Battle of Nompatelize

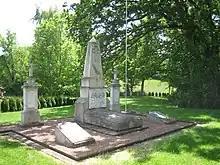
A war memorial of the Battle

The Germans attacked the enemy with bayonets, and captured the villages in French hands: St. Rémy, Nompatelize and the Bois des Jumelles. All three fierce attacks of the French army were broken by the Germans. Dupré himself was seriously wounded in the fighting, and the German artillery proved its strength. Crushed and crushed, the French army had to rush to flee. However, when night fell, Degenfeld did not pursue the pursuit because his forces were exhausted. During 7 October the German general remained stationed south of Etival, in support of the XIV Corps' vertical formations, which were advancing down the Meurthe Valley. On the same day, several forces of the Reconnaissance Corps of the French Guard also captured Saint-Die. The defeat of the Army of the Rhine under General Albert Cambriels in the Battle of Nompatelize severely damaged their morale. Within a few days, their troops reduced from 55,000 to 24,000 people, which causes mainly due to desertions. On 22 October they were again crushed by German forces at the Battle of Ognon. The victories this contributed to demonstrate the superior strength of the German reserve forces and the Landwehr system against the hastily trained fledgling armies of the French Third Republic.